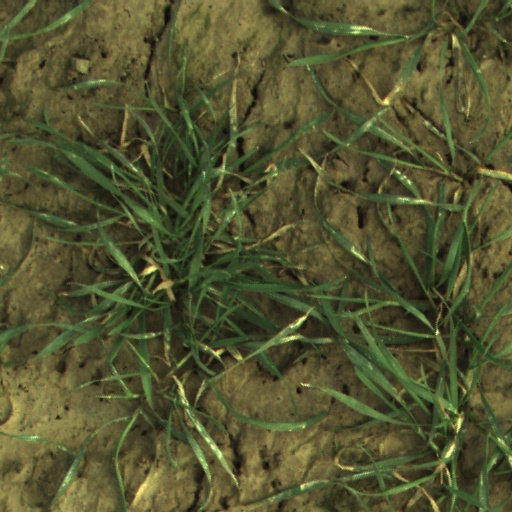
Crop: wheat